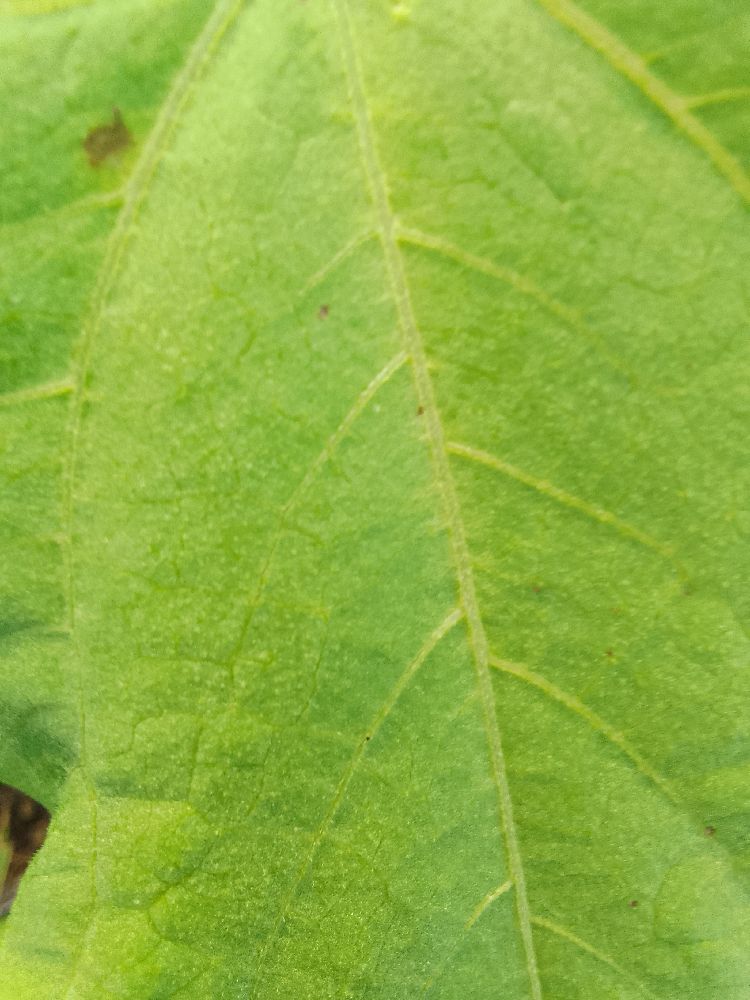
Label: healthy